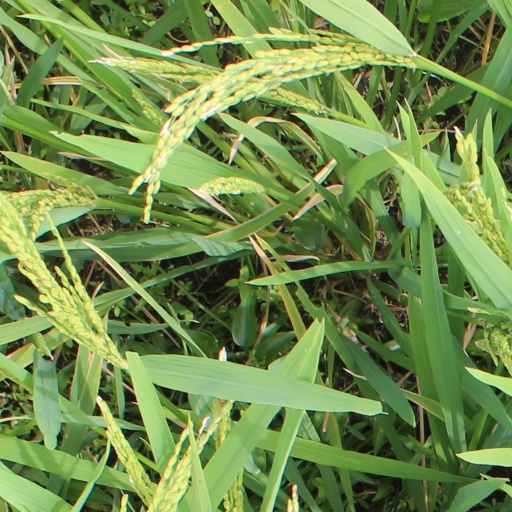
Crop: rice